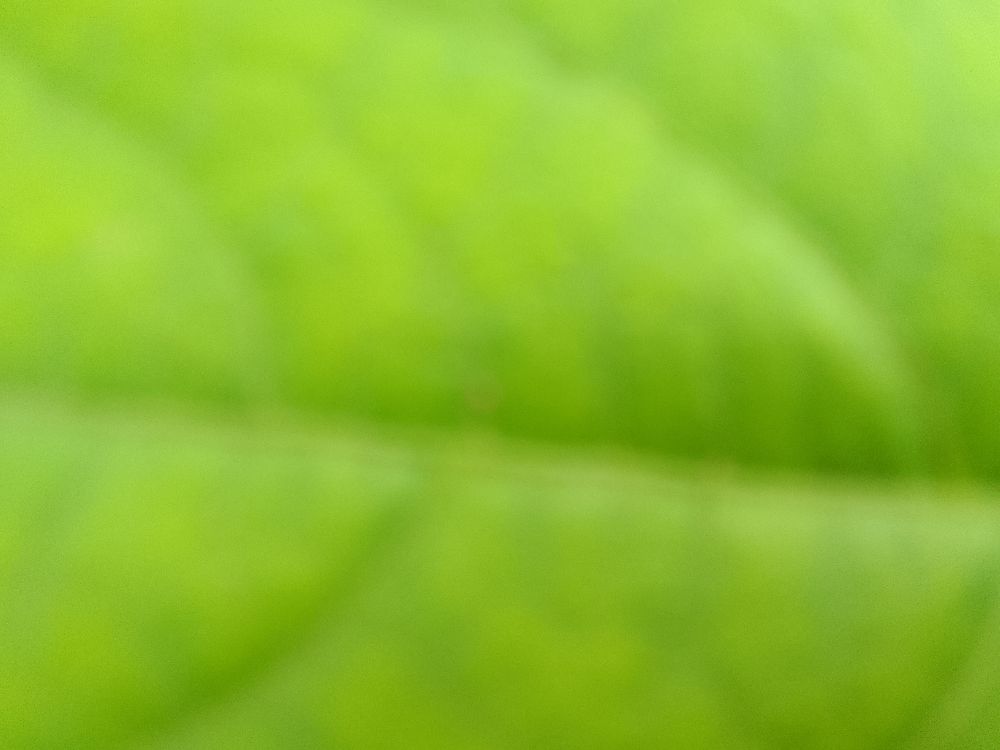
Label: healthy